Charles de Tricornot de Rose

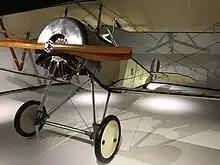
A Nieuport XI aircraft painted in de Rose's colours

Shortly after the outbreak of the First World War in August 1914 de Rose was appointed to command the French Army's 12th aircraft squadron. In November he was appointed commander of aviation with the 5th Army. Tricornot de Rose was one of the first to recognise the role dedicated fighter aircraft would play in war; they had hitherto been used mainly for reconnaissance. He organised France's first fighter squadron (the 12th Squadron), dedicated to attacking opposing aircraft, in spring 1915, though some of his comrades doubted it would prove useful.